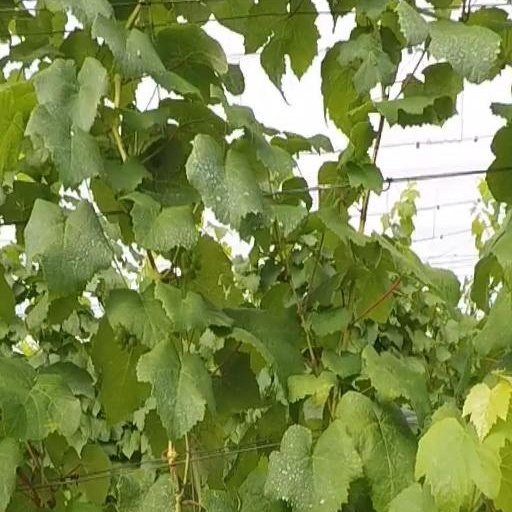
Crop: grape